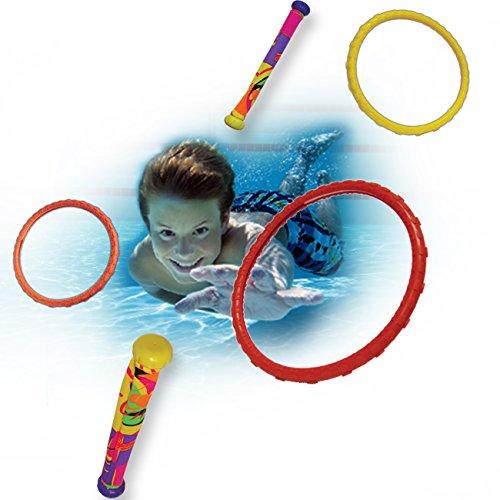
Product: Diving Masters Power Pack Pool Diving Toy (3 - Dizzy Dive Rings / 3 - Fabric Dizzy Dive Tubes) (Colors Vary)
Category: Toys & Games | Sports & Outdoor Play | Pools & Water Toys | Pool Toys | Dive Rings & Toys
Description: The Diving Masters Dizzy Dive Power Pack strengthens swimming and diving skills while promoting family-friendly fun.
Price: $15.99
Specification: ProductDimensions:11.5x1.2x9inches|ItemWeight:5.6ounces|ShippingWeight:5.6ounces(Viewshippingratesandpolicies)|DomesticShipping:ItemcanbeshippedwithinU.S.|InternationalShipping:ThisitemcanbeshippedtoselectcountriesoutsideoftheU.S.LearnMore|ASIN:B00JBVB6UC|Itemmodelnumber:8403A2C|Manufacturerrecommendedage:6-15years|Discontinuedbymanufacturer:Yes